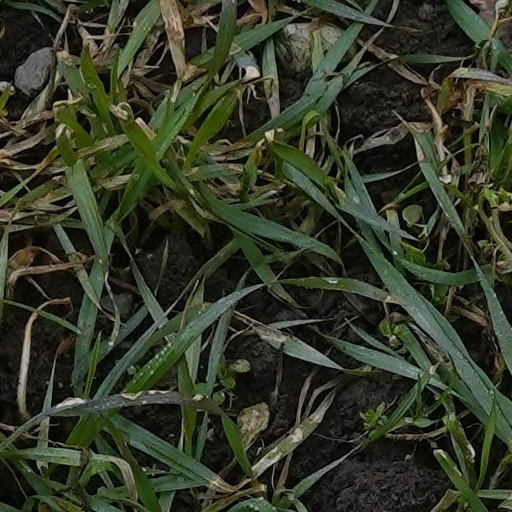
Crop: wheat